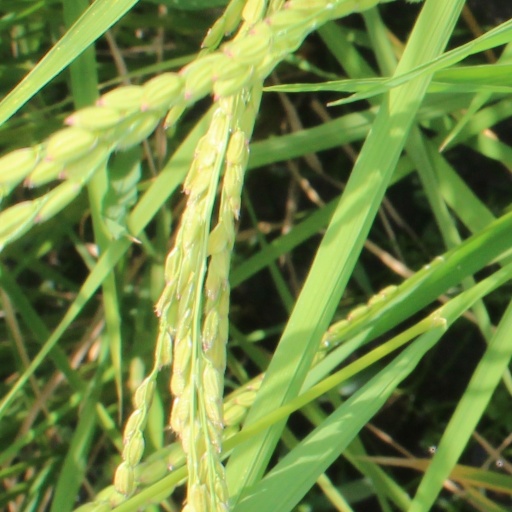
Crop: rice